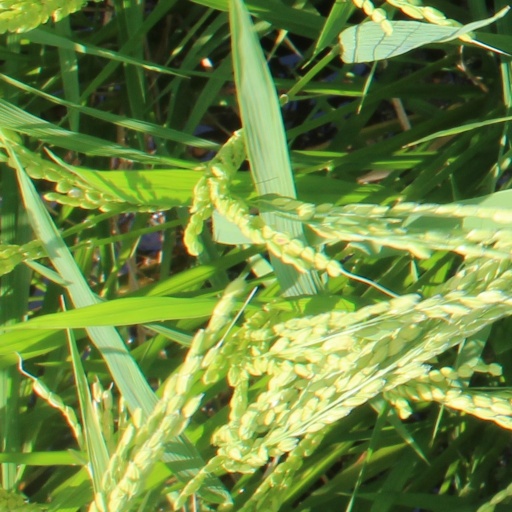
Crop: rice